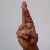
The image shows a hand gesture representing the letter 'R' in Indian Sign Language.